The Phantom Riders

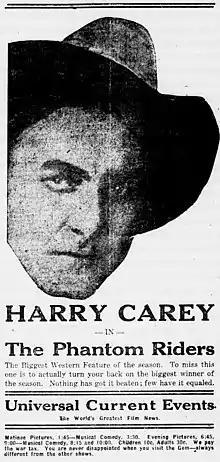
Newspaper advertisement

The Phantom Riders is a 1918 silent American Western film directed by John Ford and featuring Harry Carey. The film is considered to be lost.